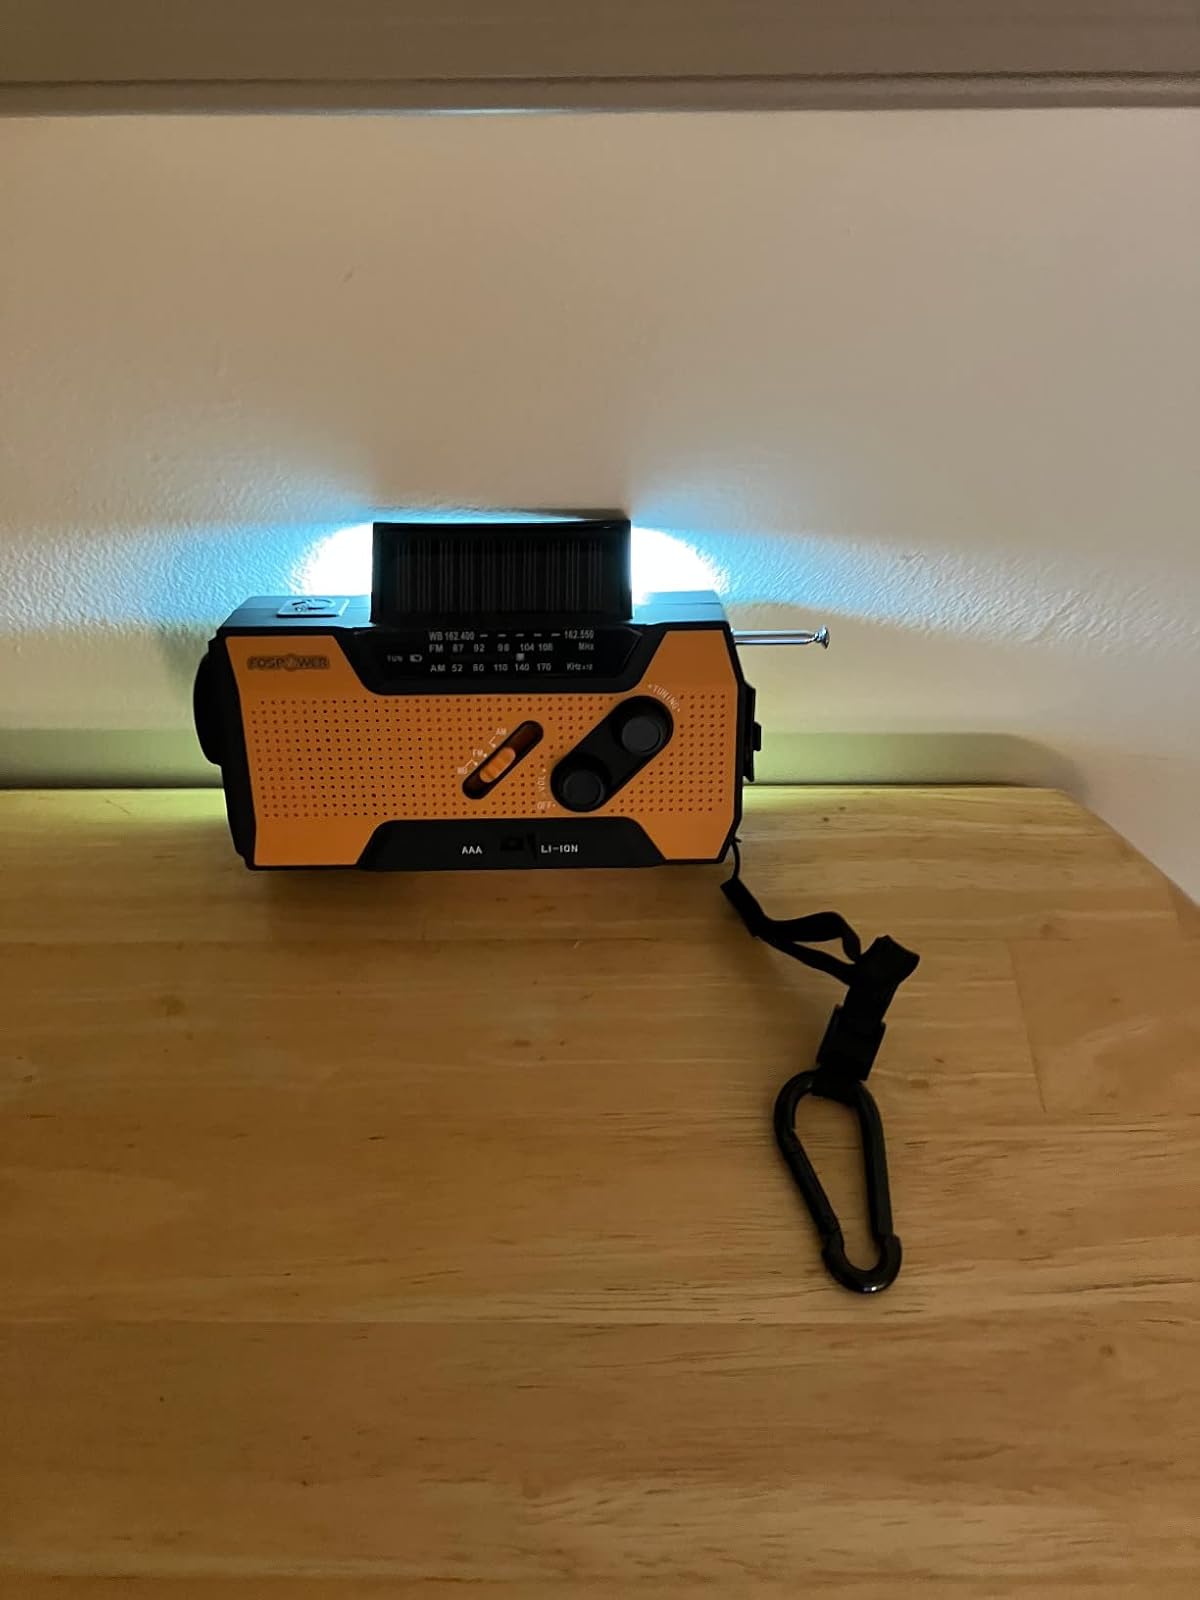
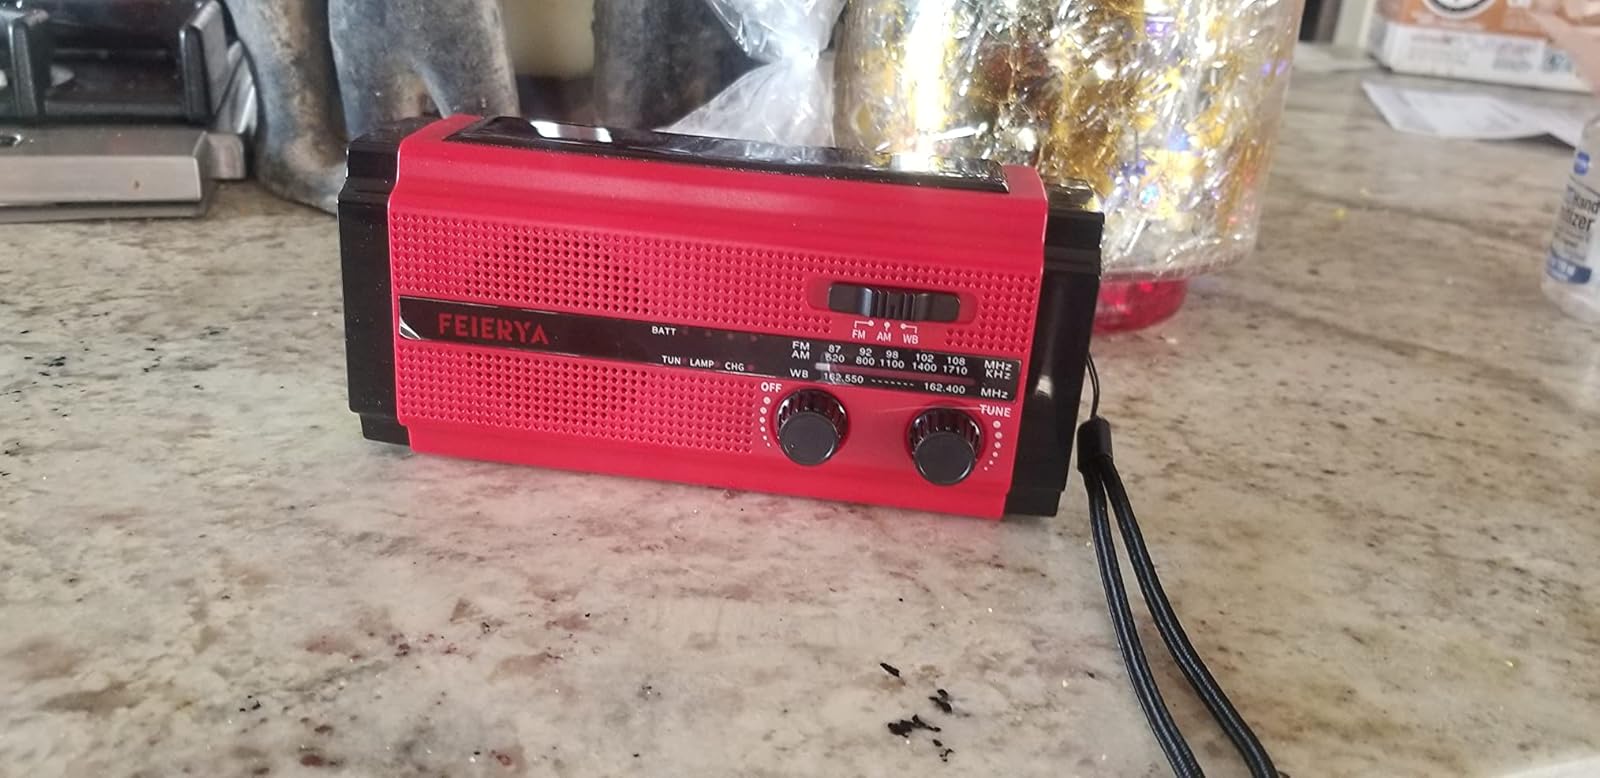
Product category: radio
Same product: no